Li Zuocheng

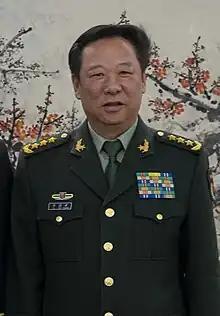
Li in 2019

Li Zuocheng (born October 1953) is a former general of the People's Liberation Army (PLA) of China. He was chief of the Joint Staff Department of the Central Military Commission from 2017 to 2022. Between 2015 and 2017, he served as the inaugural Commander of the PLA Ground Force. A veteran of the Sino-Vietnamese War, he served in southern China for most of his career and was commander of the Chengdu Military Region between 2013 and 2016.